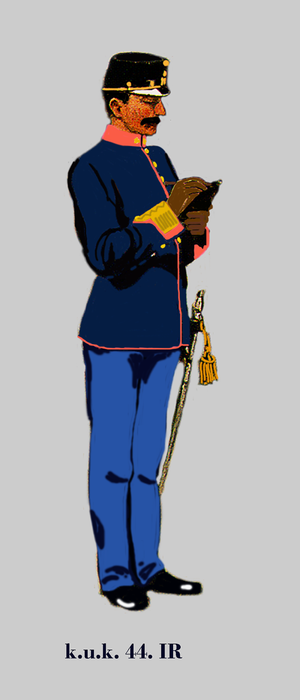
Sous-lieutenant d'infanterie Autriche-Hongroise (k.u.k.). 44e régiment d'infanterie hongroise en uniforme de la service petit 1914 Egalisierung: krapprot - Knöpfe: gold Unit identification color: brick red - buttons: gold Coleur d'identification du régiment: rouge brique - boutons: d'or